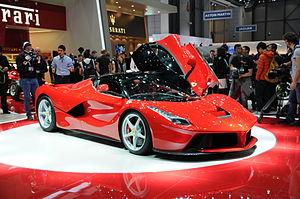
Salon international de l'automobile de Genève 2013